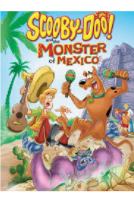
Portrait style: Cartoon Portrait